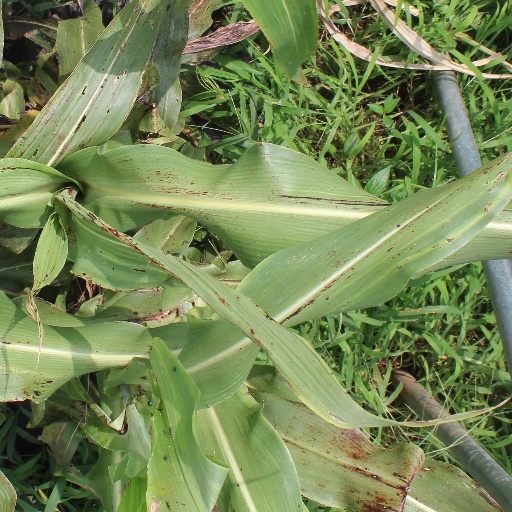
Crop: sorghum